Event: Nepal Earthquake
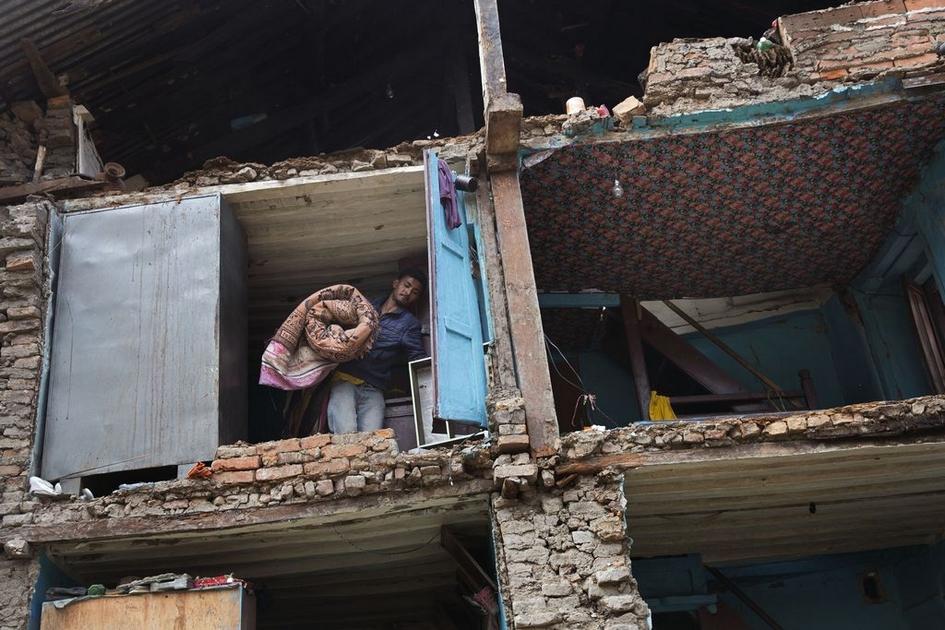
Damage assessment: damage